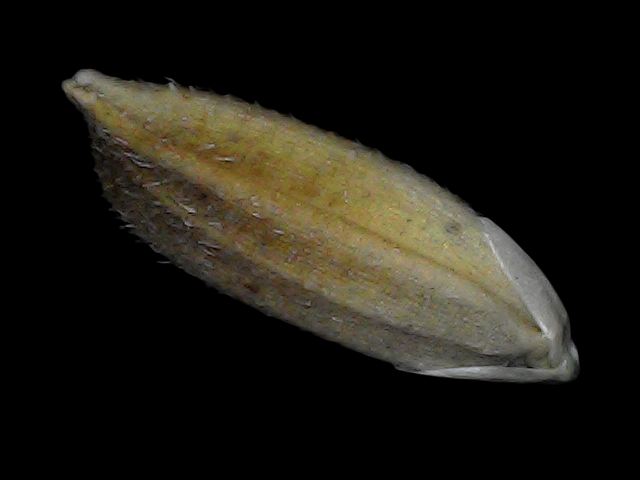
Rice variety: Bd91